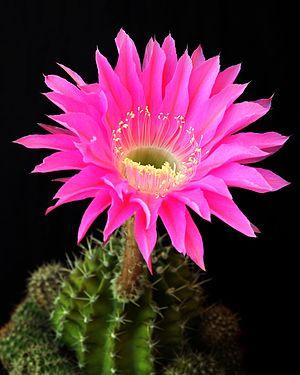
Fleur d'un Echinopsis non identifié. Si vous connaissez cette espèce, mentionnez-la ici. Español: Flor de Echinopsis del que no se conoce la especie. Si la conoce, por favor indíquela.